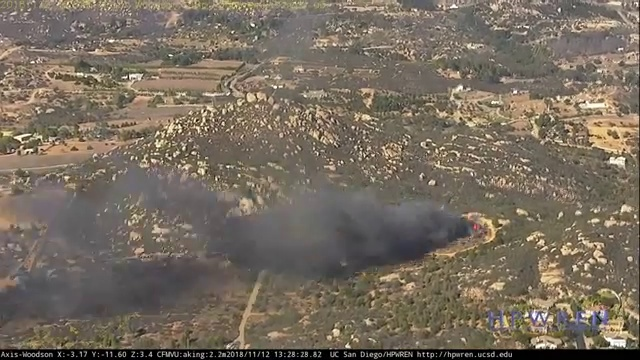
Fire: no
Smoke: yes